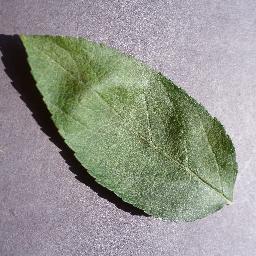
Label: Apple___healthy